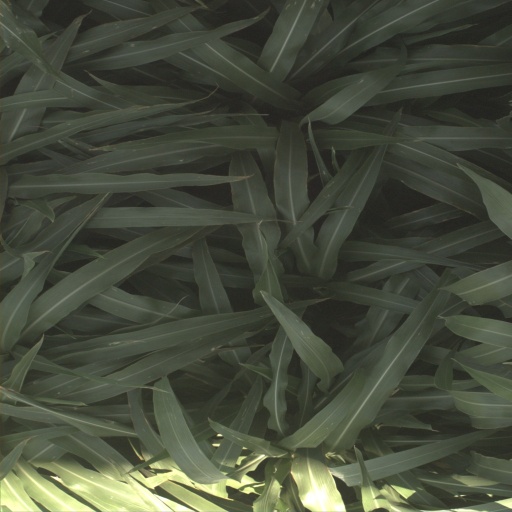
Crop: sorghum